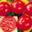
Label: sweet_pepper